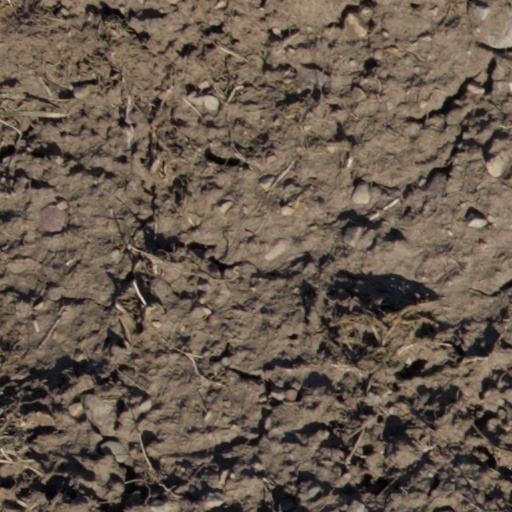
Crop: wheat